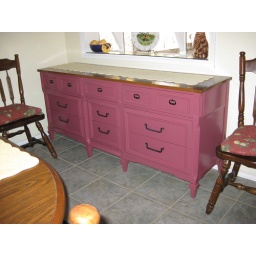
Buffet cabinet with new paint and knobs. It looks really pink in this photo.